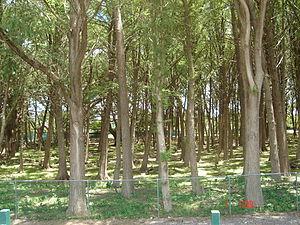
Les parcs nationaux du Mexique sont un ensemble de 67 aires protégées. Ils sont administrés par la Comisión Nacional de Áreas Naturales Protegida.
Le parc national El Sabinal est un parc national du Mexique situé au Nuevo León. Il protège une forêt de Taxodium mucronatum, l'arbre national du Mexique. Il a une superficie de 8 ha, ce qui en fait du plus petit parc national du pays, et a été créé en 1938. Il est administré par la Comisión Nacional de Áreas Naturales Protegidas.